Coote Hedley

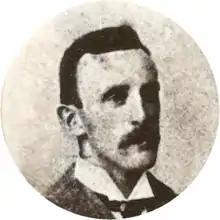

Sir Walter Coote Hedley (12 December 1865 – 27 December 1937) was a British Army officer who began his career in the Royal Engineers and later moved into military intelligence. He was also a gifted amateur sportsman who played first-class cricket for several County Championship sides and competed to a high level in rackets and golf.